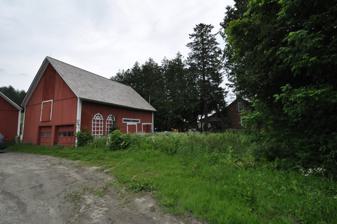
Building: Allenwood Farm
Country: United States of America
Year built: 1827
United States historic place Allenwood Farm U.S. National Register of Historic Places One of the farm's barns Show map of Vermont Show map of the United States Location US 2 , Plainfield, Vermont Coordinates 44°16′42″N 72°26′2″W / 44.27833°N 72.43389°W / 44.27833; -72.43389 Area 2.5 acres (1.0 ha) Built 1827 ( 1827 ) Built by Martin, Allen Architectural style Greek Revival, Federal NRHP reference No. 83004229 Added to NRHP December 22, 1983 The Allenwood Farm is a historic farm property on United States Route 2 in Plainfield , Vermont .  Developed in 1827 by Allen Martin, the son of an early settler , it is a well-preserved example of a transitional Federal-Greek Revival detached farmstead .  It was listed on the National Register of Historic Places in 1983. Description and history Allenwood Farm is located at the western edge of Plainfield village , on the north side of United States Route 2 just east of its junction with Vermont Route 214 .  The farm property, spanning over 50 acres, consists of rolling fields arrayed on three sides of the farm complex.  Included in that complex are a renovated farmhouse, a year-round cottage, an 8600 square foot insulated riding arena, two barns, and several smaller outbuildings.  The farmhouse, set close to the road but screened by a dense growth of hedge-like trees, is a 1-1/2 story brick Cape style structure, five bays wide and three deep, with a side gable roof.  It has Greek Revival window treatments, and a Greek Revival door topped by a Federal style frieze and flanked by sidelight windows.  The interior retains a similar combination of original woodwork.  To the house's northwest are two barns of 19th-century construction, one of which may be older than the house. The farm property is part of land acquired around the turn of the 19th century by Jesse Martin, a veteran of the American Revolutionary War .  The brick house was built in 1827 by his son Allen, and has remained since then in the hands of his descendants.  A wing of the house, of log construction, may have been built by Jesse Martin; it was known in the family as Allen's Cottage, and was where Jesse Martin lived the last few years of his life.  Allen Martin's grandnephew, Willard S. Martin, Jr., was a successful businessman who developed the opulent Greatwood estate on land west of the farmstead; it is now the Goddard College Greatwood Campus . See also National Register of Historic Places listings in Washington County, Vermont References